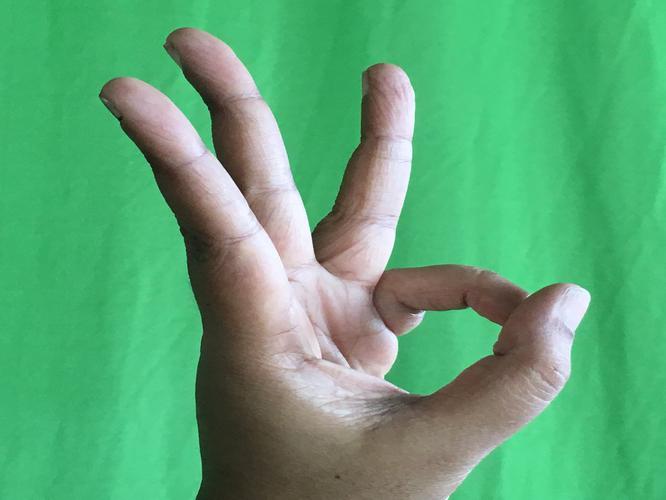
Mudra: Trishulam
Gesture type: single_hand